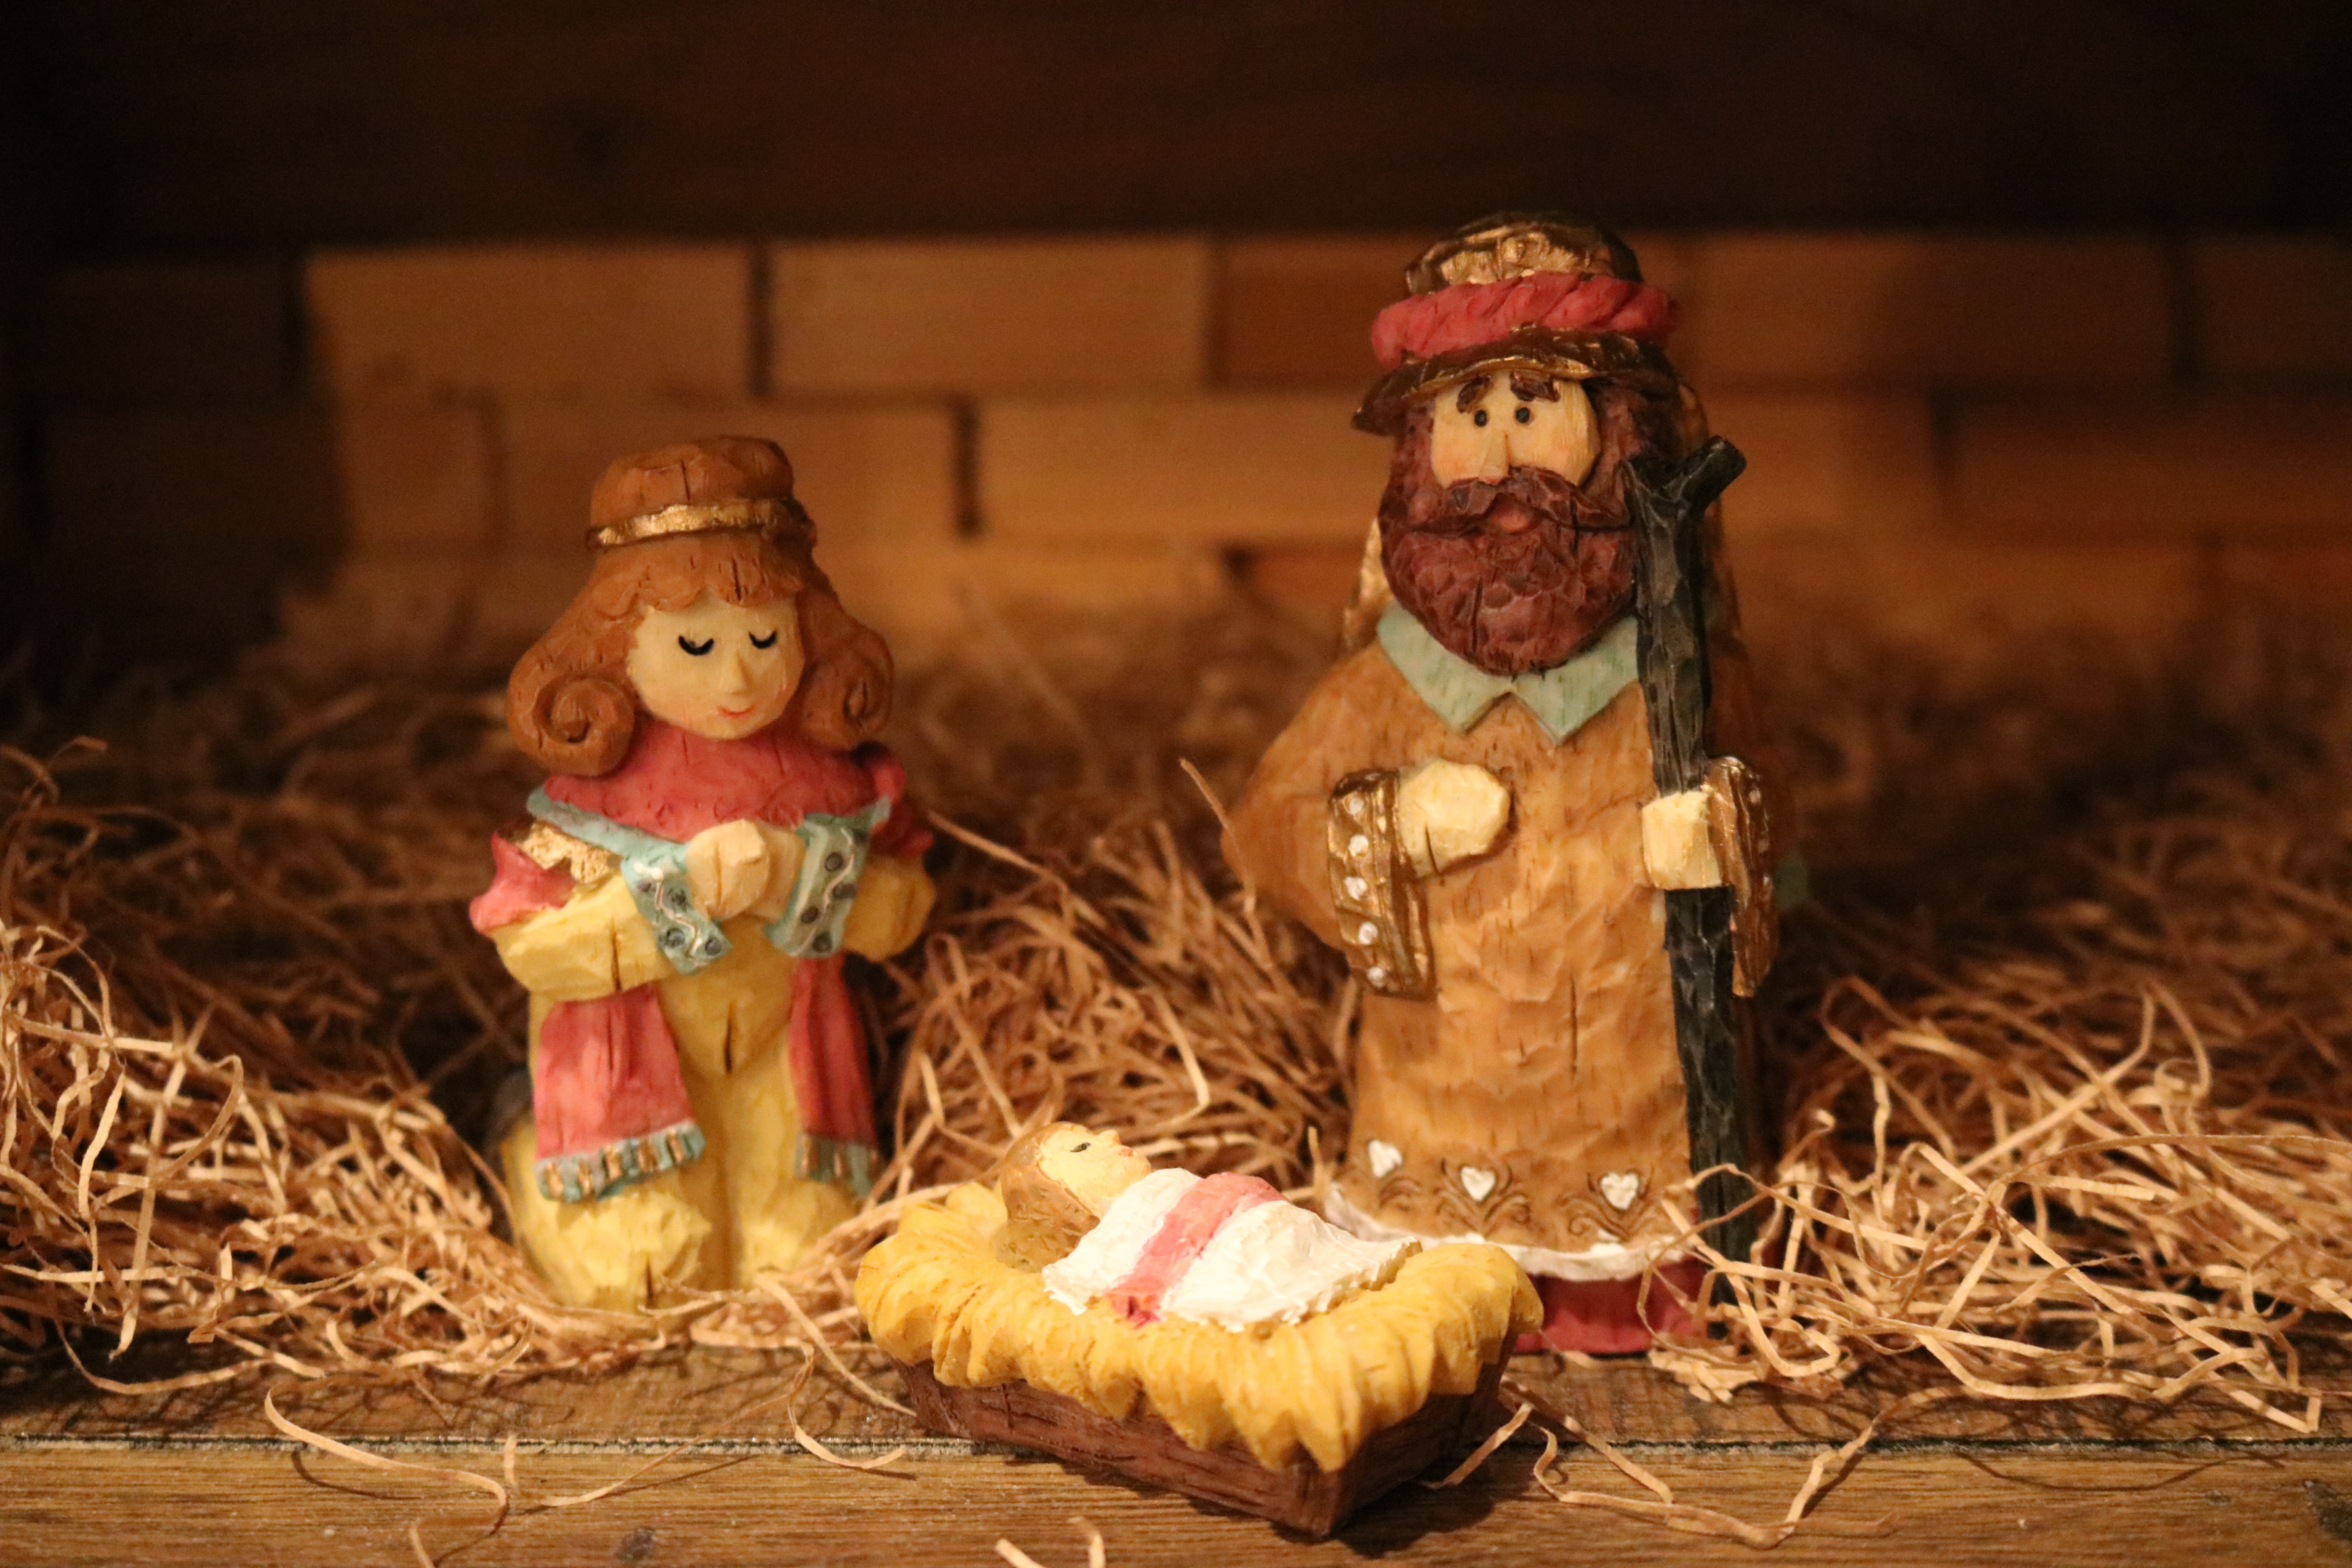
agriculture, toy, decor, christmas decoration, nativity, mary, christianity, manger, jesus christ, nativity scene, baby jesus